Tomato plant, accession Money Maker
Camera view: horizontal (90 deg, fisheye); turntable rotation: 330 degrees
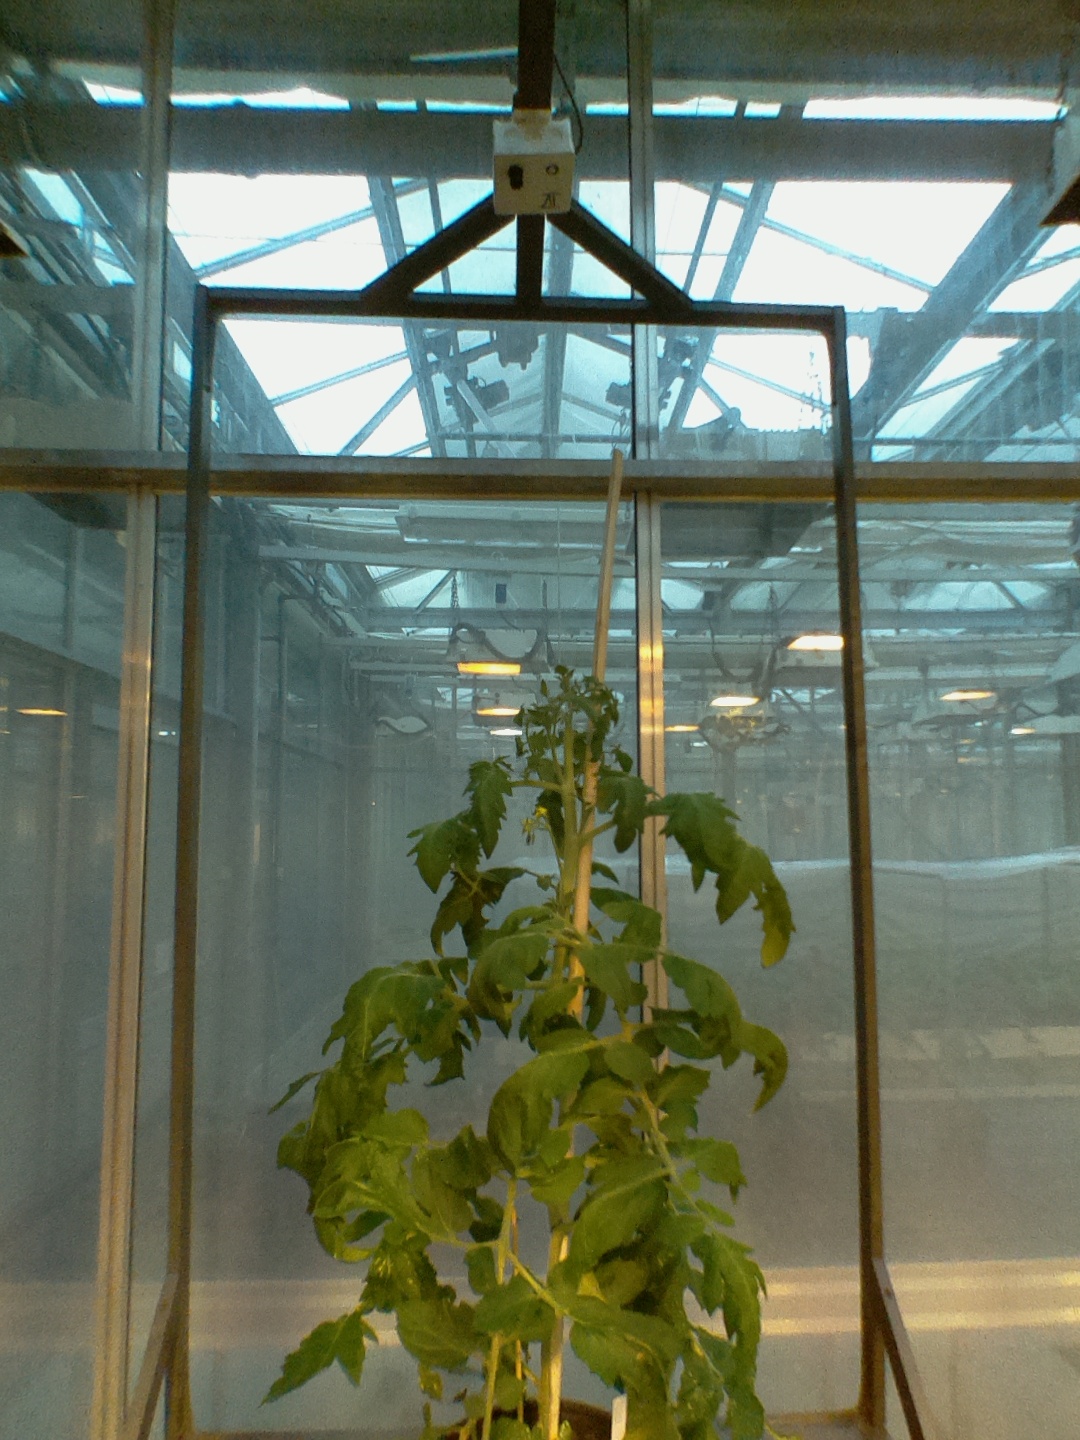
BBCH growth stage 60: First flowers open